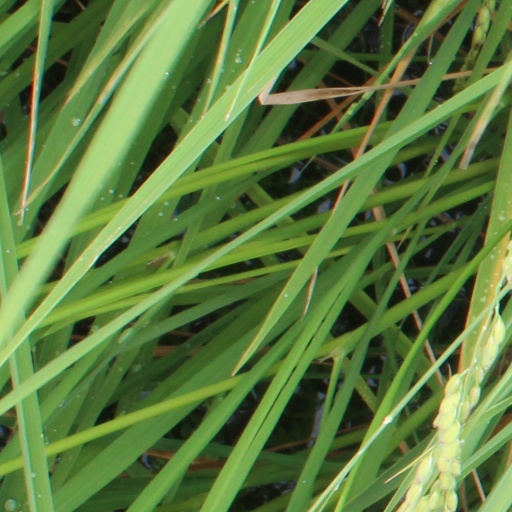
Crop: rice